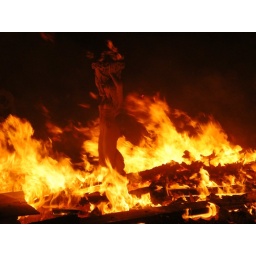
All that was left by the time i rode over to this sculpture was this white goddess standing in the flames